Lost Speedways

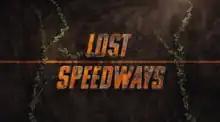

Lost Speedways is a television documentary series produced by Peacock. The series is hosted by Dale Earnhardt Jr. as he travels to abandoned racetracks across the United States. Eight episodes were produced as part of the first season and were released on July 15, 2020. An eight-episode second season was released on July 1, 2021.